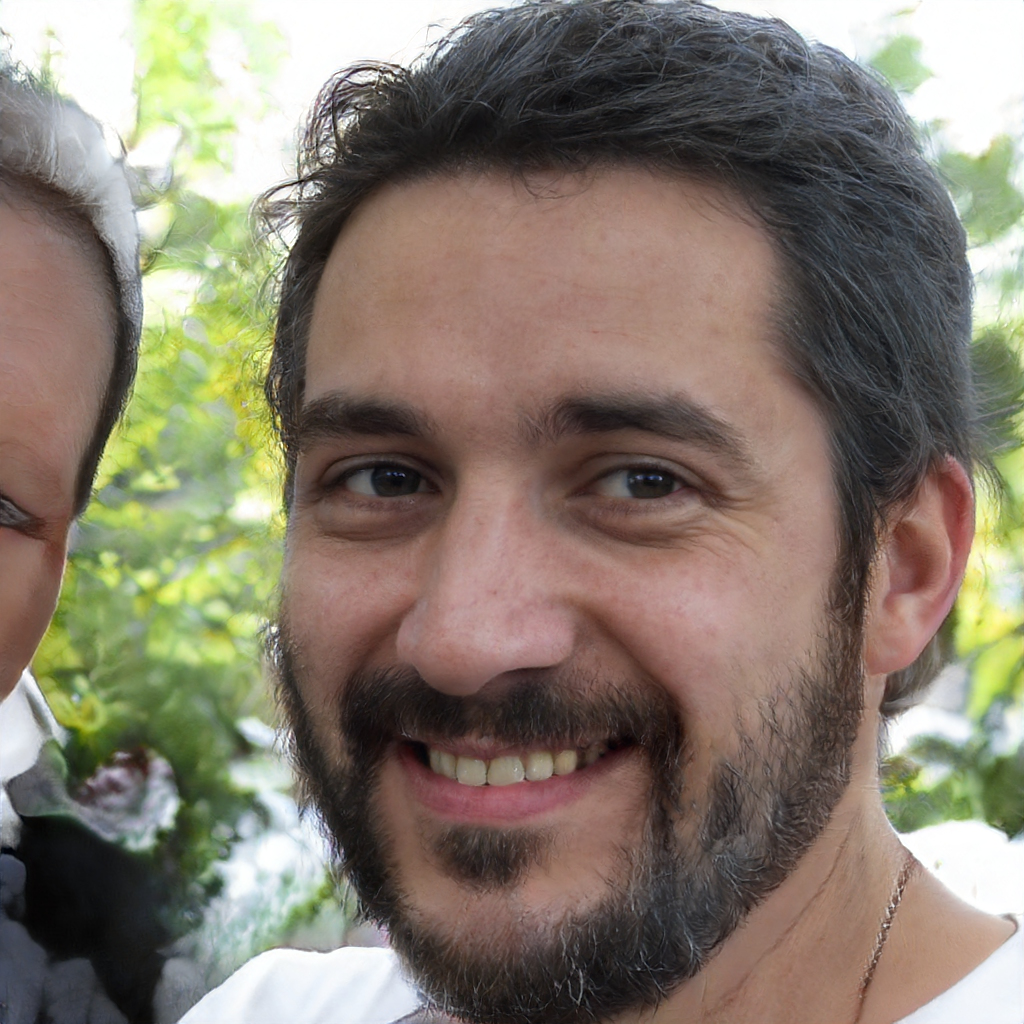
Portrait style: Real Portrait